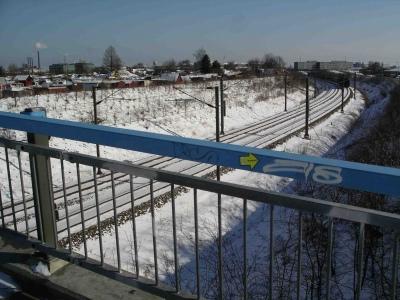
Weather: snow or frosty